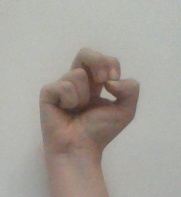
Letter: gaaf